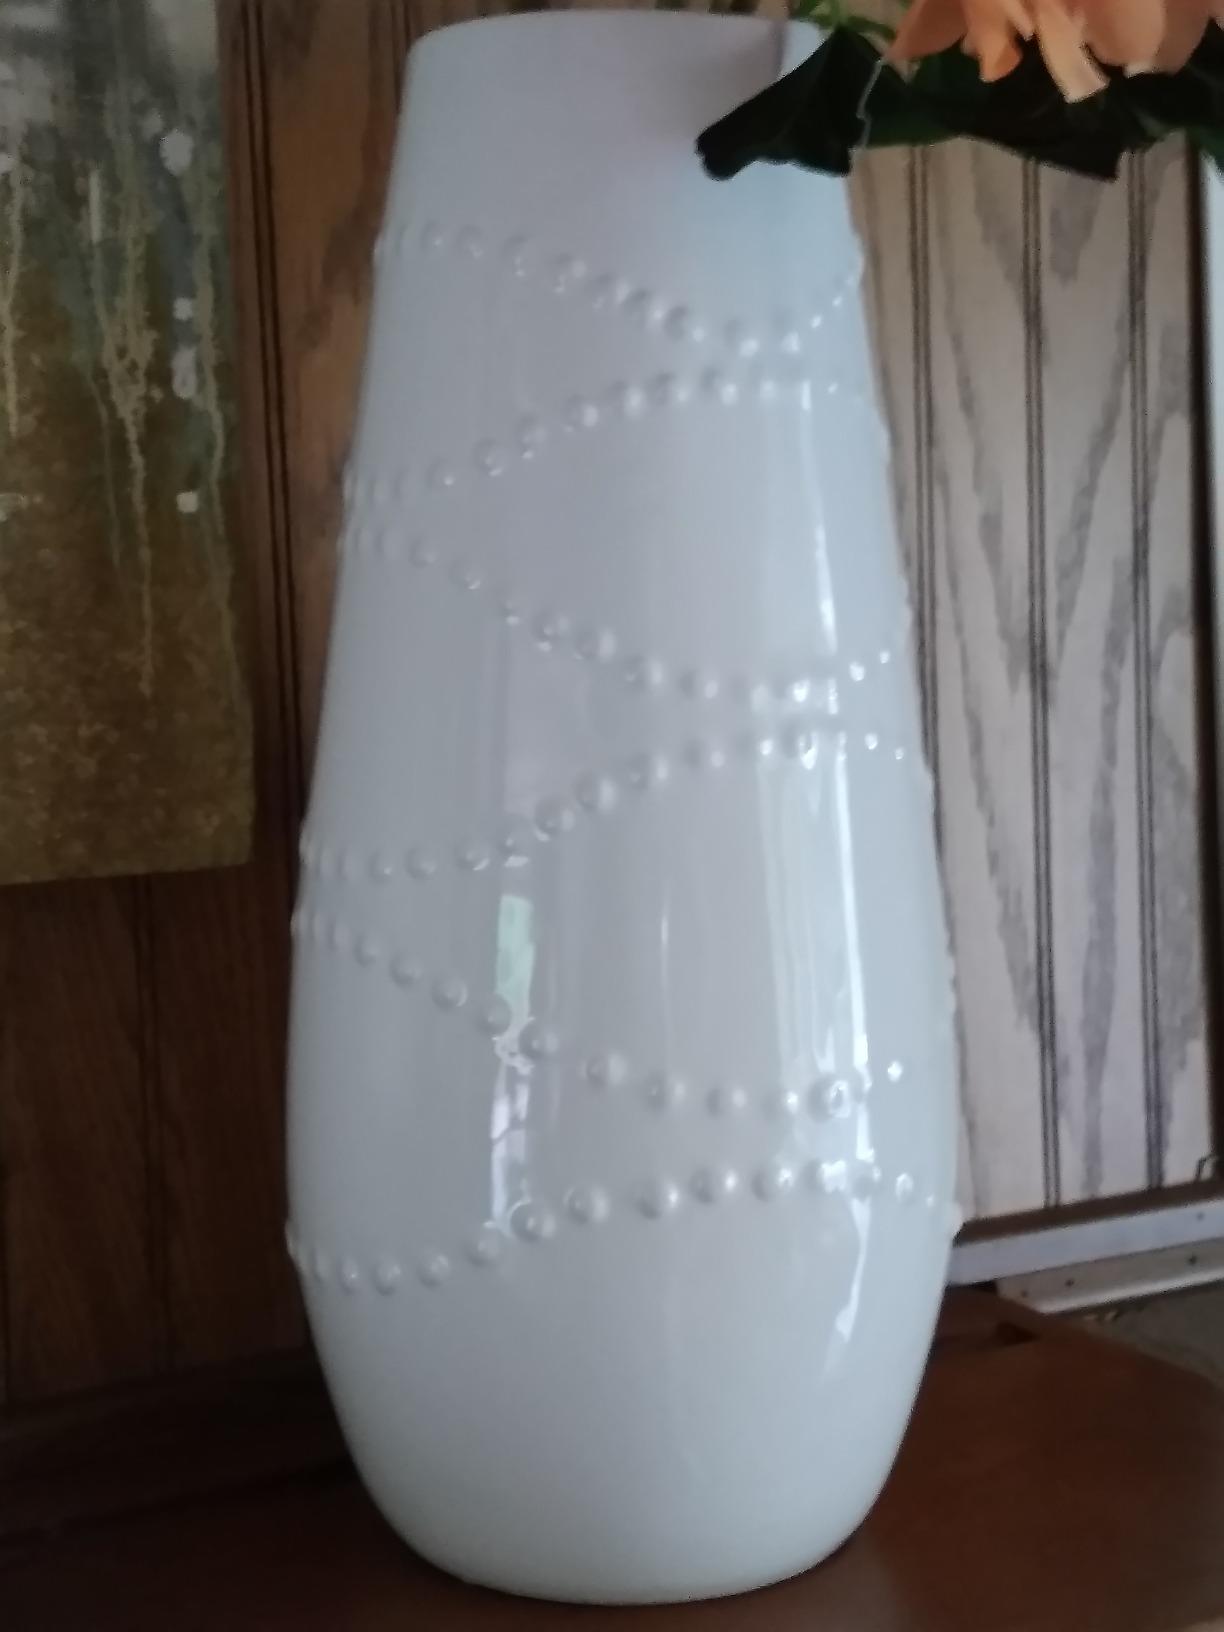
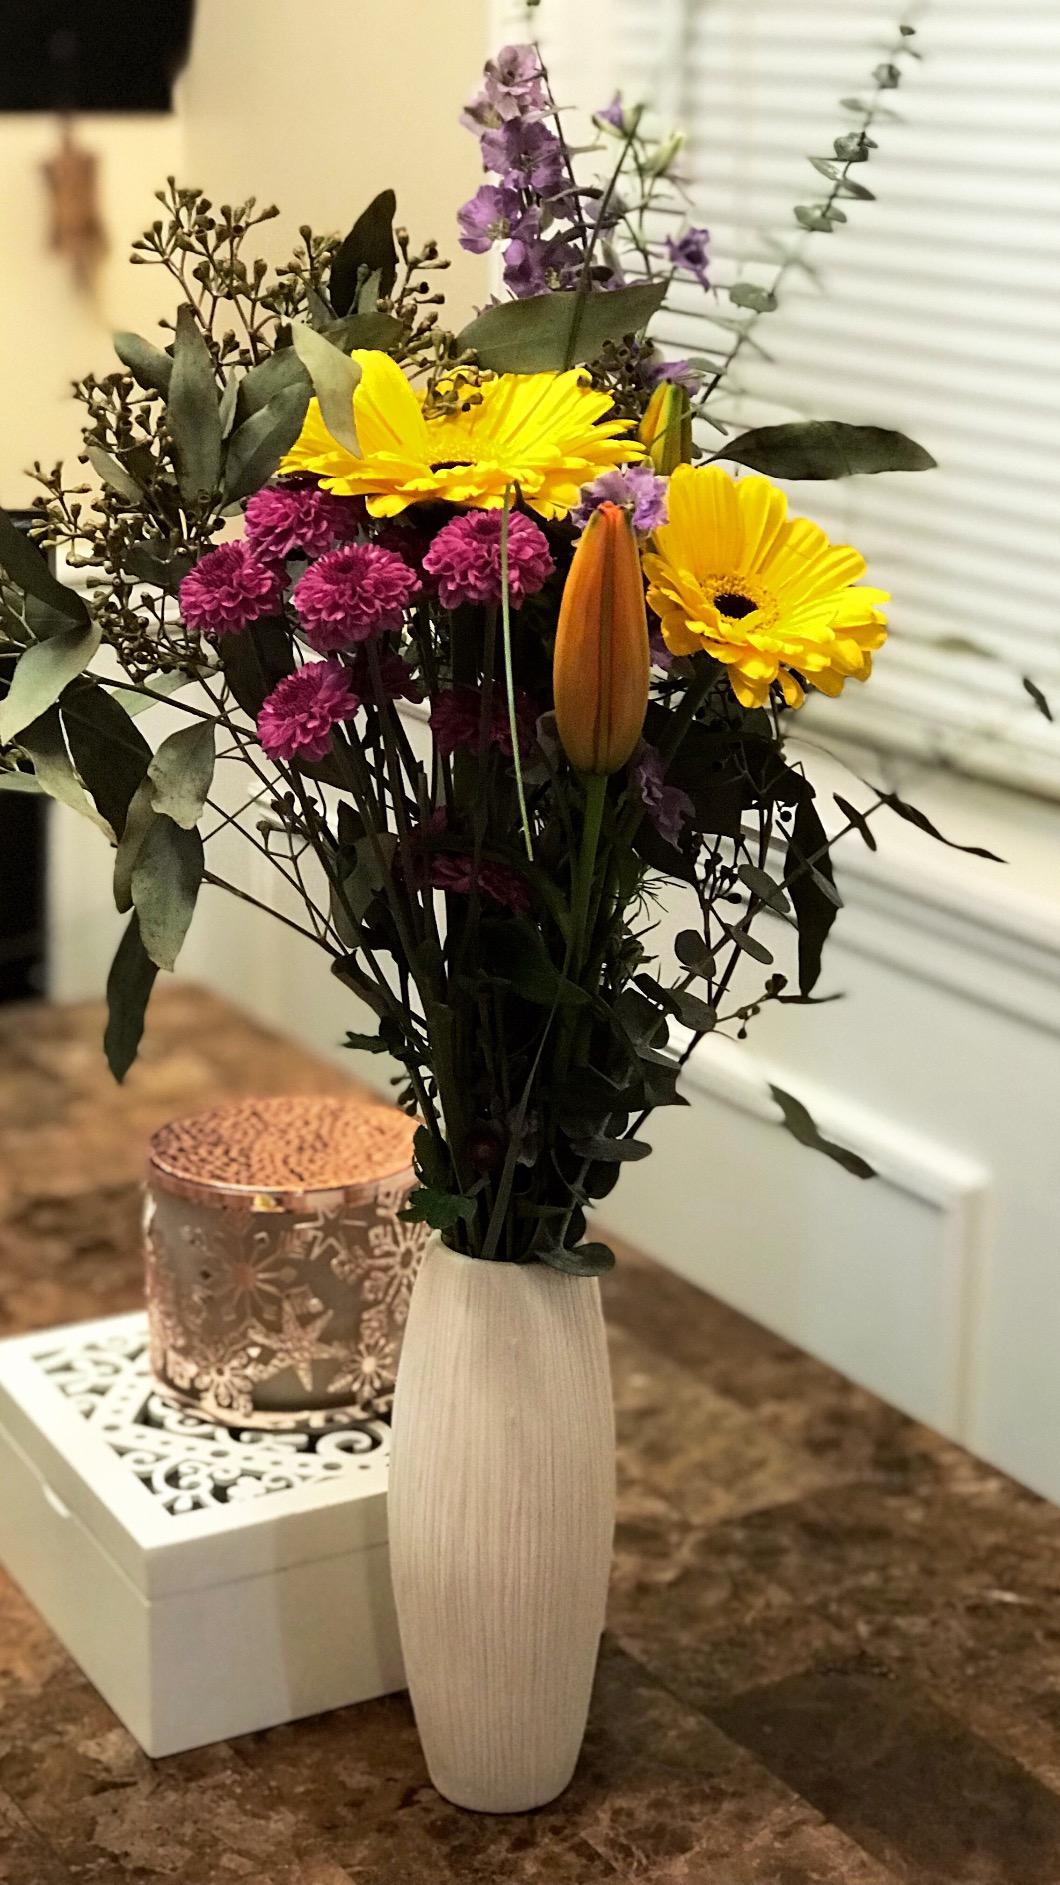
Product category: vase
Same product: no